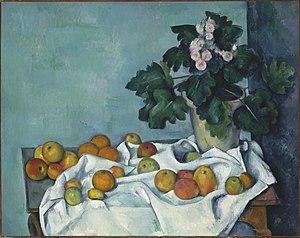
Paul Cézanne, ou Paul Cezanne, né le 19 janvier 1839 à Aix-en-Provence et mort le 22 octobre 1906 dans la même ville, est un peintre français, membre, un temps, du mouvement impressionniste, et considéré comme le précurseur du post-impressionnisme et du cubisme.